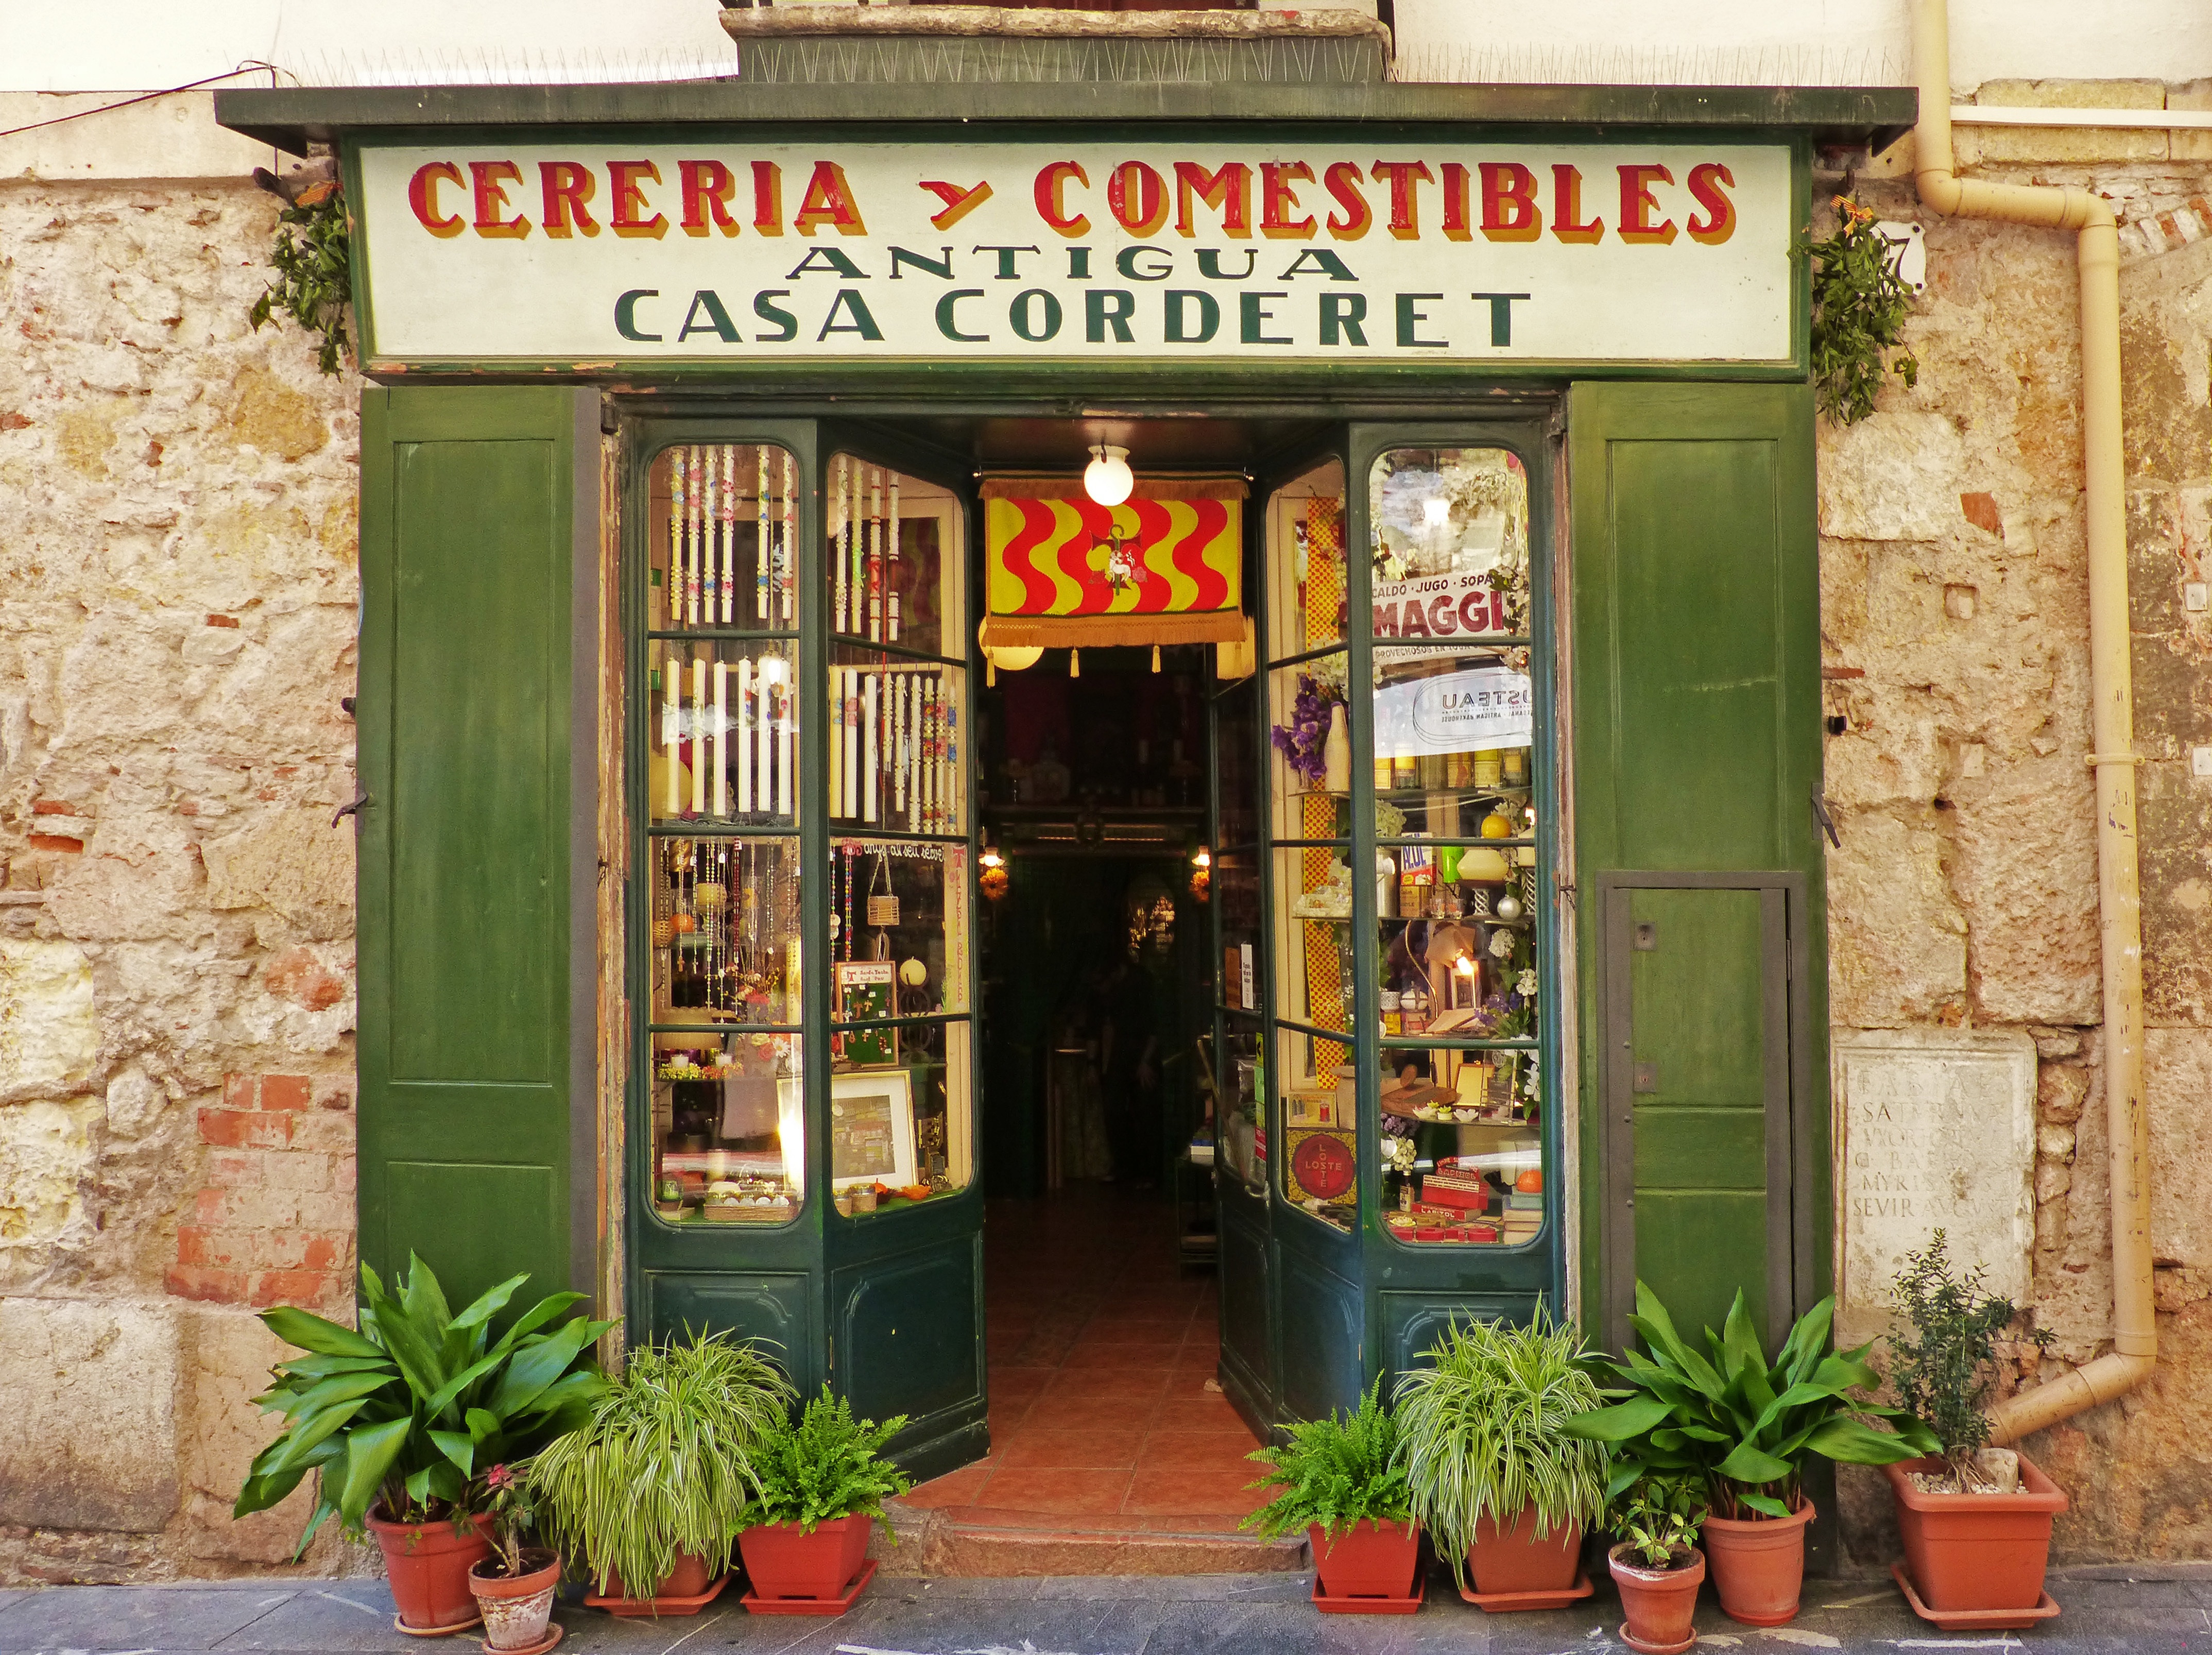
restaurant, shop, grocery store, floristry, traditional, tarragona, showcase, retail, ancient trade, outdoor structure, chandlery, voltes haberdashery